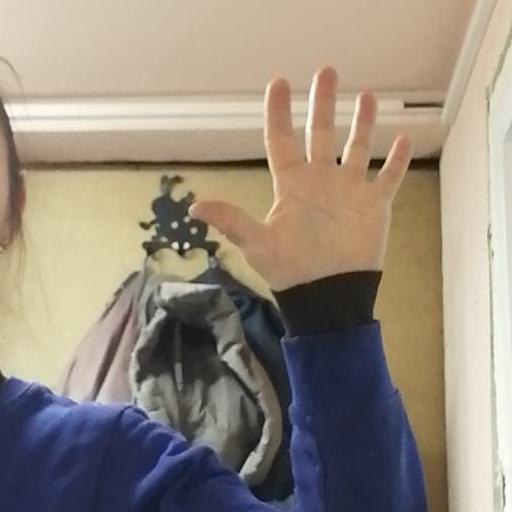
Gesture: palm